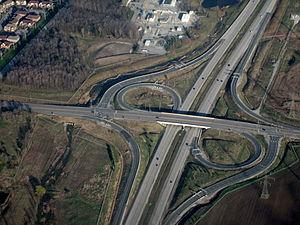
Un échangeur autoroutier est un système de bretelles routières permettant de basculer, soit d'un type de réseau routier à un autre, soit de passer d'une autoroute à une autre. Les échangeurs se trouvent donc aux intersections entre réseaux routiers de types différents et permettent ainsi d'éviter tout croisement à niveau pour limiter le ralentissement des voies concernées.
Une autoroute est une voie de communication routière à chaussées séparées, réservée à la circulation à vitesse élevée des véhicules motorisés. Elle ne comporte aucun croisement à niveau et les deux sens de circulation sont séparés par un terre-plein central ou une glissière de sécurité, délimités par une bande d'arrêt d'urgence et est accessible grâce à des points aménagés à cet effet appelé échangeur, qui permet de raccorder une autre autoroute.
Les ingénieurs des ponts et chaussées étaient les membres de l'ancien corps des ponts et chaussées qui est devenu le corps des ingénieurs des ponts, des eaux et des forêts.